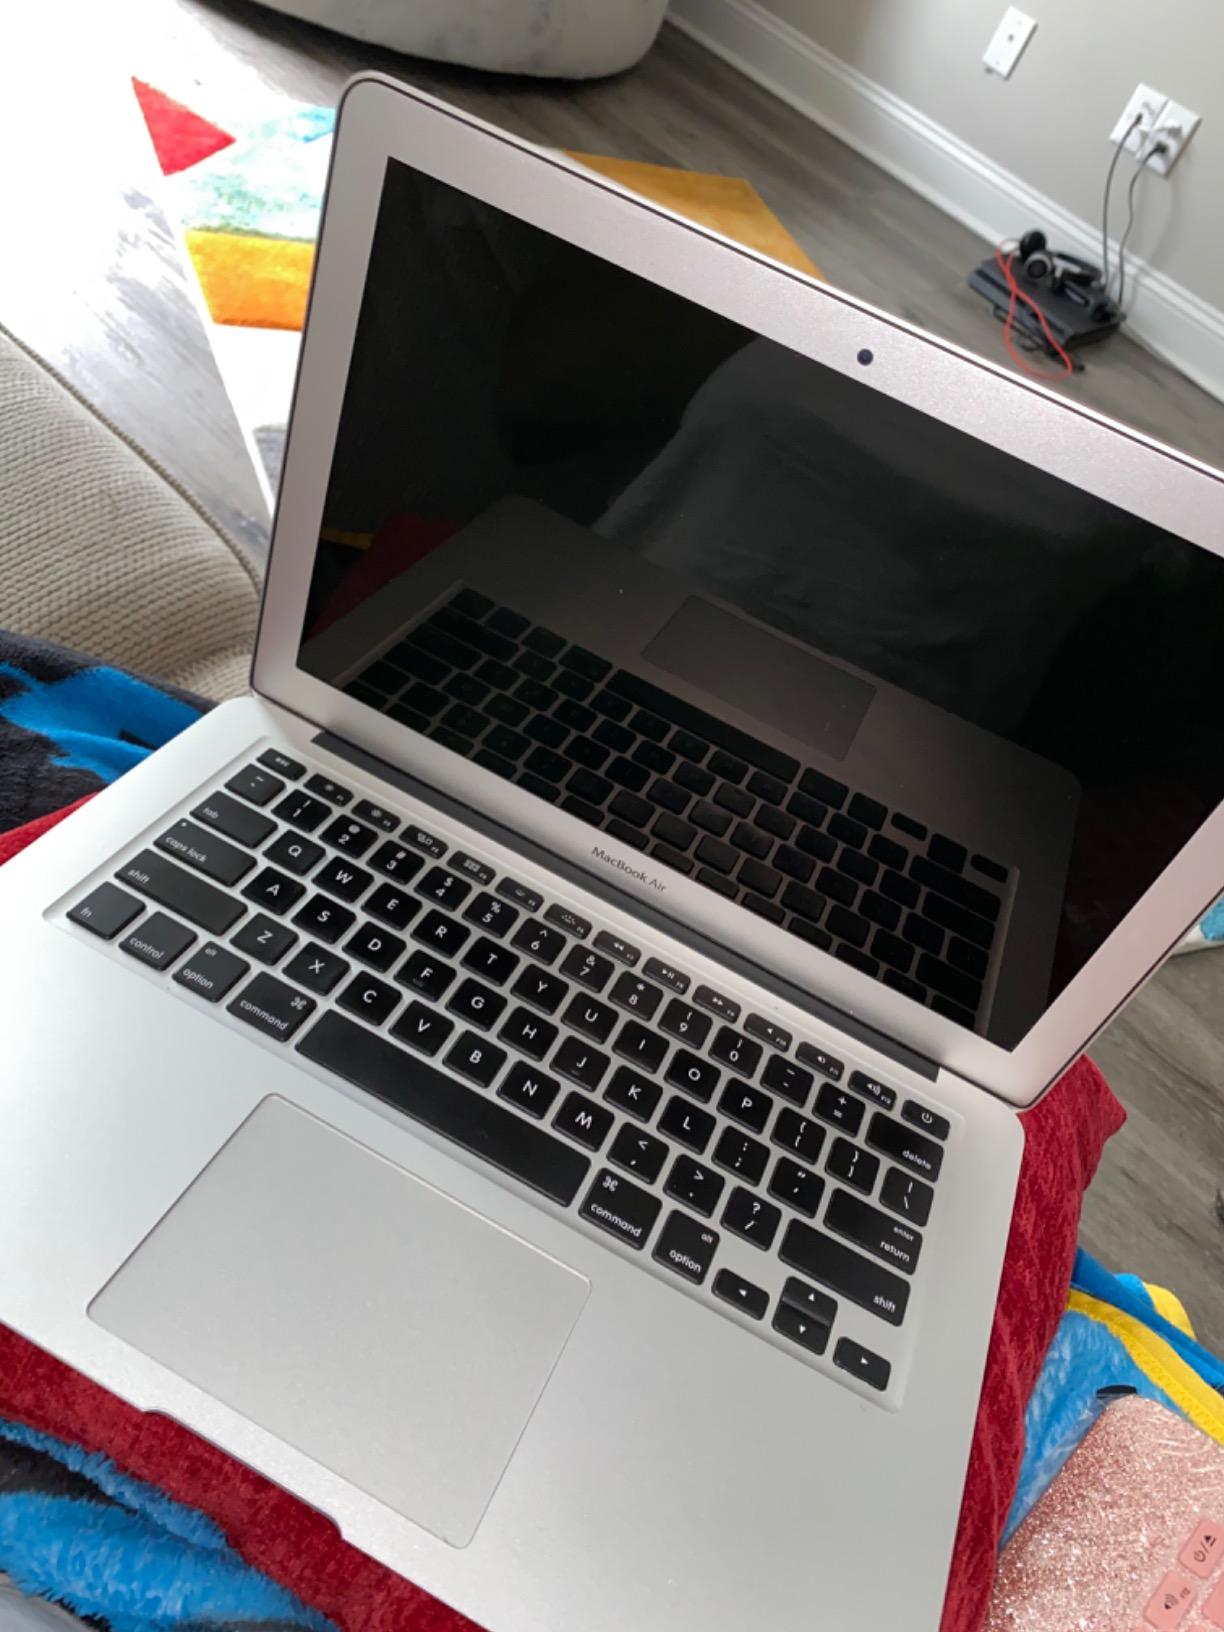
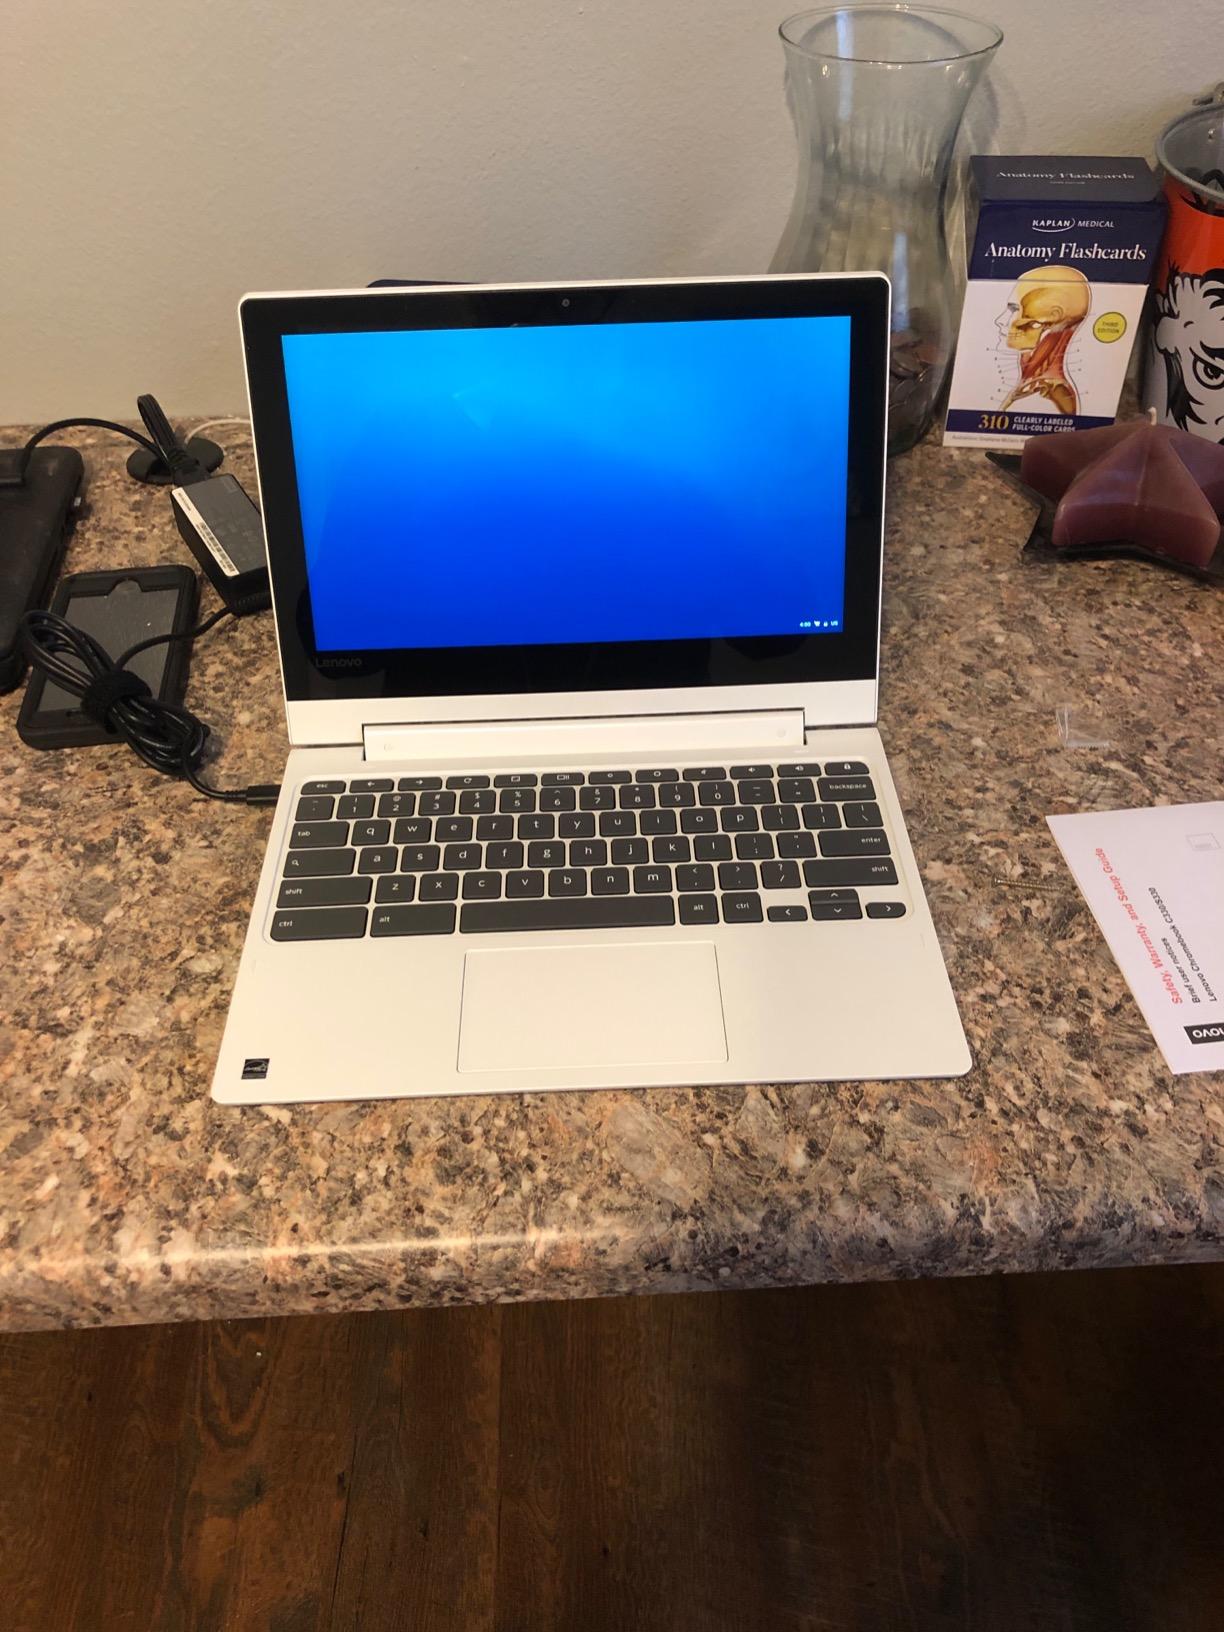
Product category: laptop
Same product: no